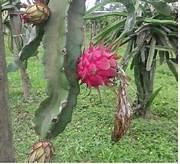
Label: Dragonfruit